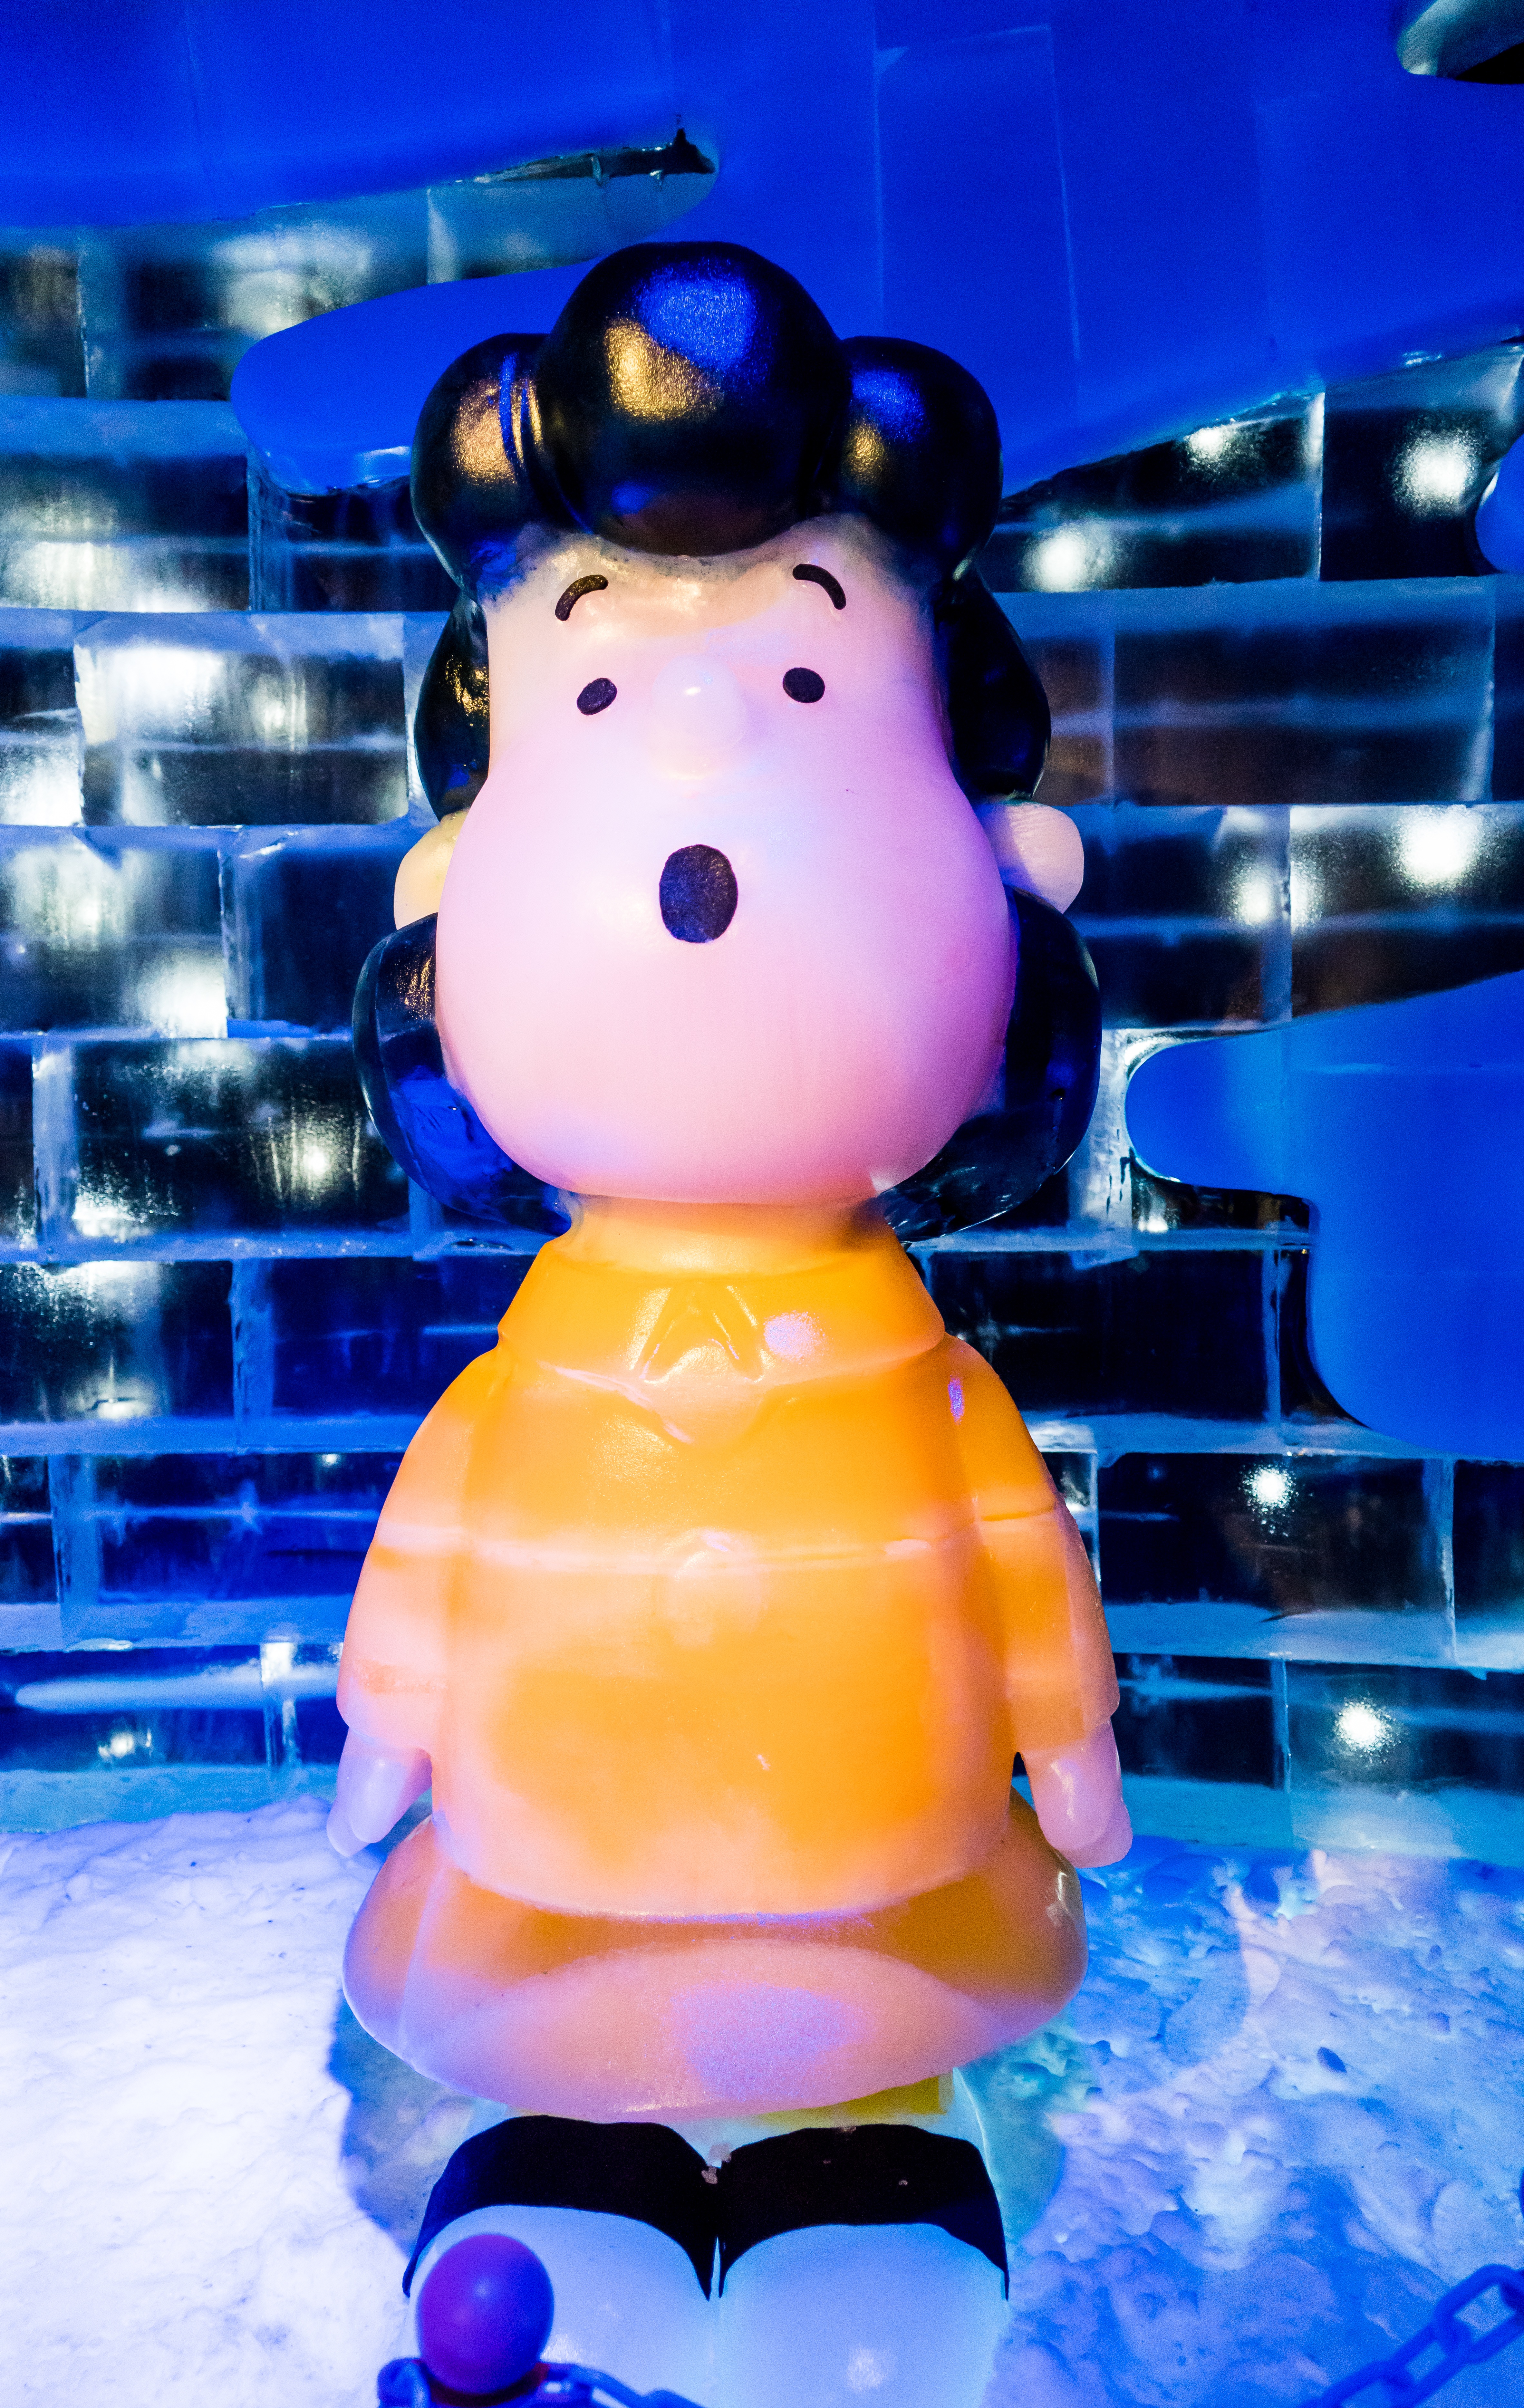
winter, cute, celebration, decoration, amusement park, holiday, blue, christmas, christmas tree, season, happy, exhibit, december, xmas, games, merry, cartoon, snoopy, lucy, inflatable, characters, gaylord palms, ice sculptures, charlie brown characters